Ongerup, Western Australia

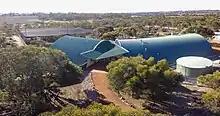
Yongergnow Australian Malleefowl Centre

The town was home to the Malleefowl Preservation Group which operated until 2015. In 2007 the Yongergnow Australian Malleefowl Centre was opened. Yongergnow is set up an educational tourism hub, with the malleefowl as its focal point. The Centre includes two aviaries that contain malleefowl, a gallery housing temporary exhibitions including Noongar and other local art. There is an informative multi-media display area where you can learn more about the conservation of the Malleefowl and local history.